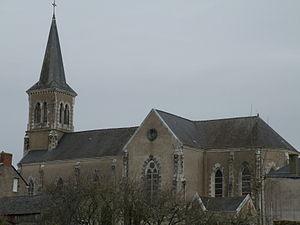
Église de La Grigonnais.
Jean-Baptiste Malo, né le 2 juin 1899 à La Grigonnais, dans le diocèse de Nantes en France et mort de faim le 28 mars 1954 dans la province de Hà Tĩnh au Viêt Nam, est un prêtre catholique et missionnaire français des missions étrangères de Paris. C'est un des martyrs du Laos vénérés comme bienheureux par l'Église catholique, depuis le 11 décembre 2016.
La Grigonnais est une commune de l'Ouest de la France, située dans le département de la Loire-Atlantique, en région Pays de la Loire.
La liste des églises de la Loire-Atlantique recense de la manière la plus complète possible les églises, cathédrales et basiliques situées dans le département français de la Loire-Atlantique.